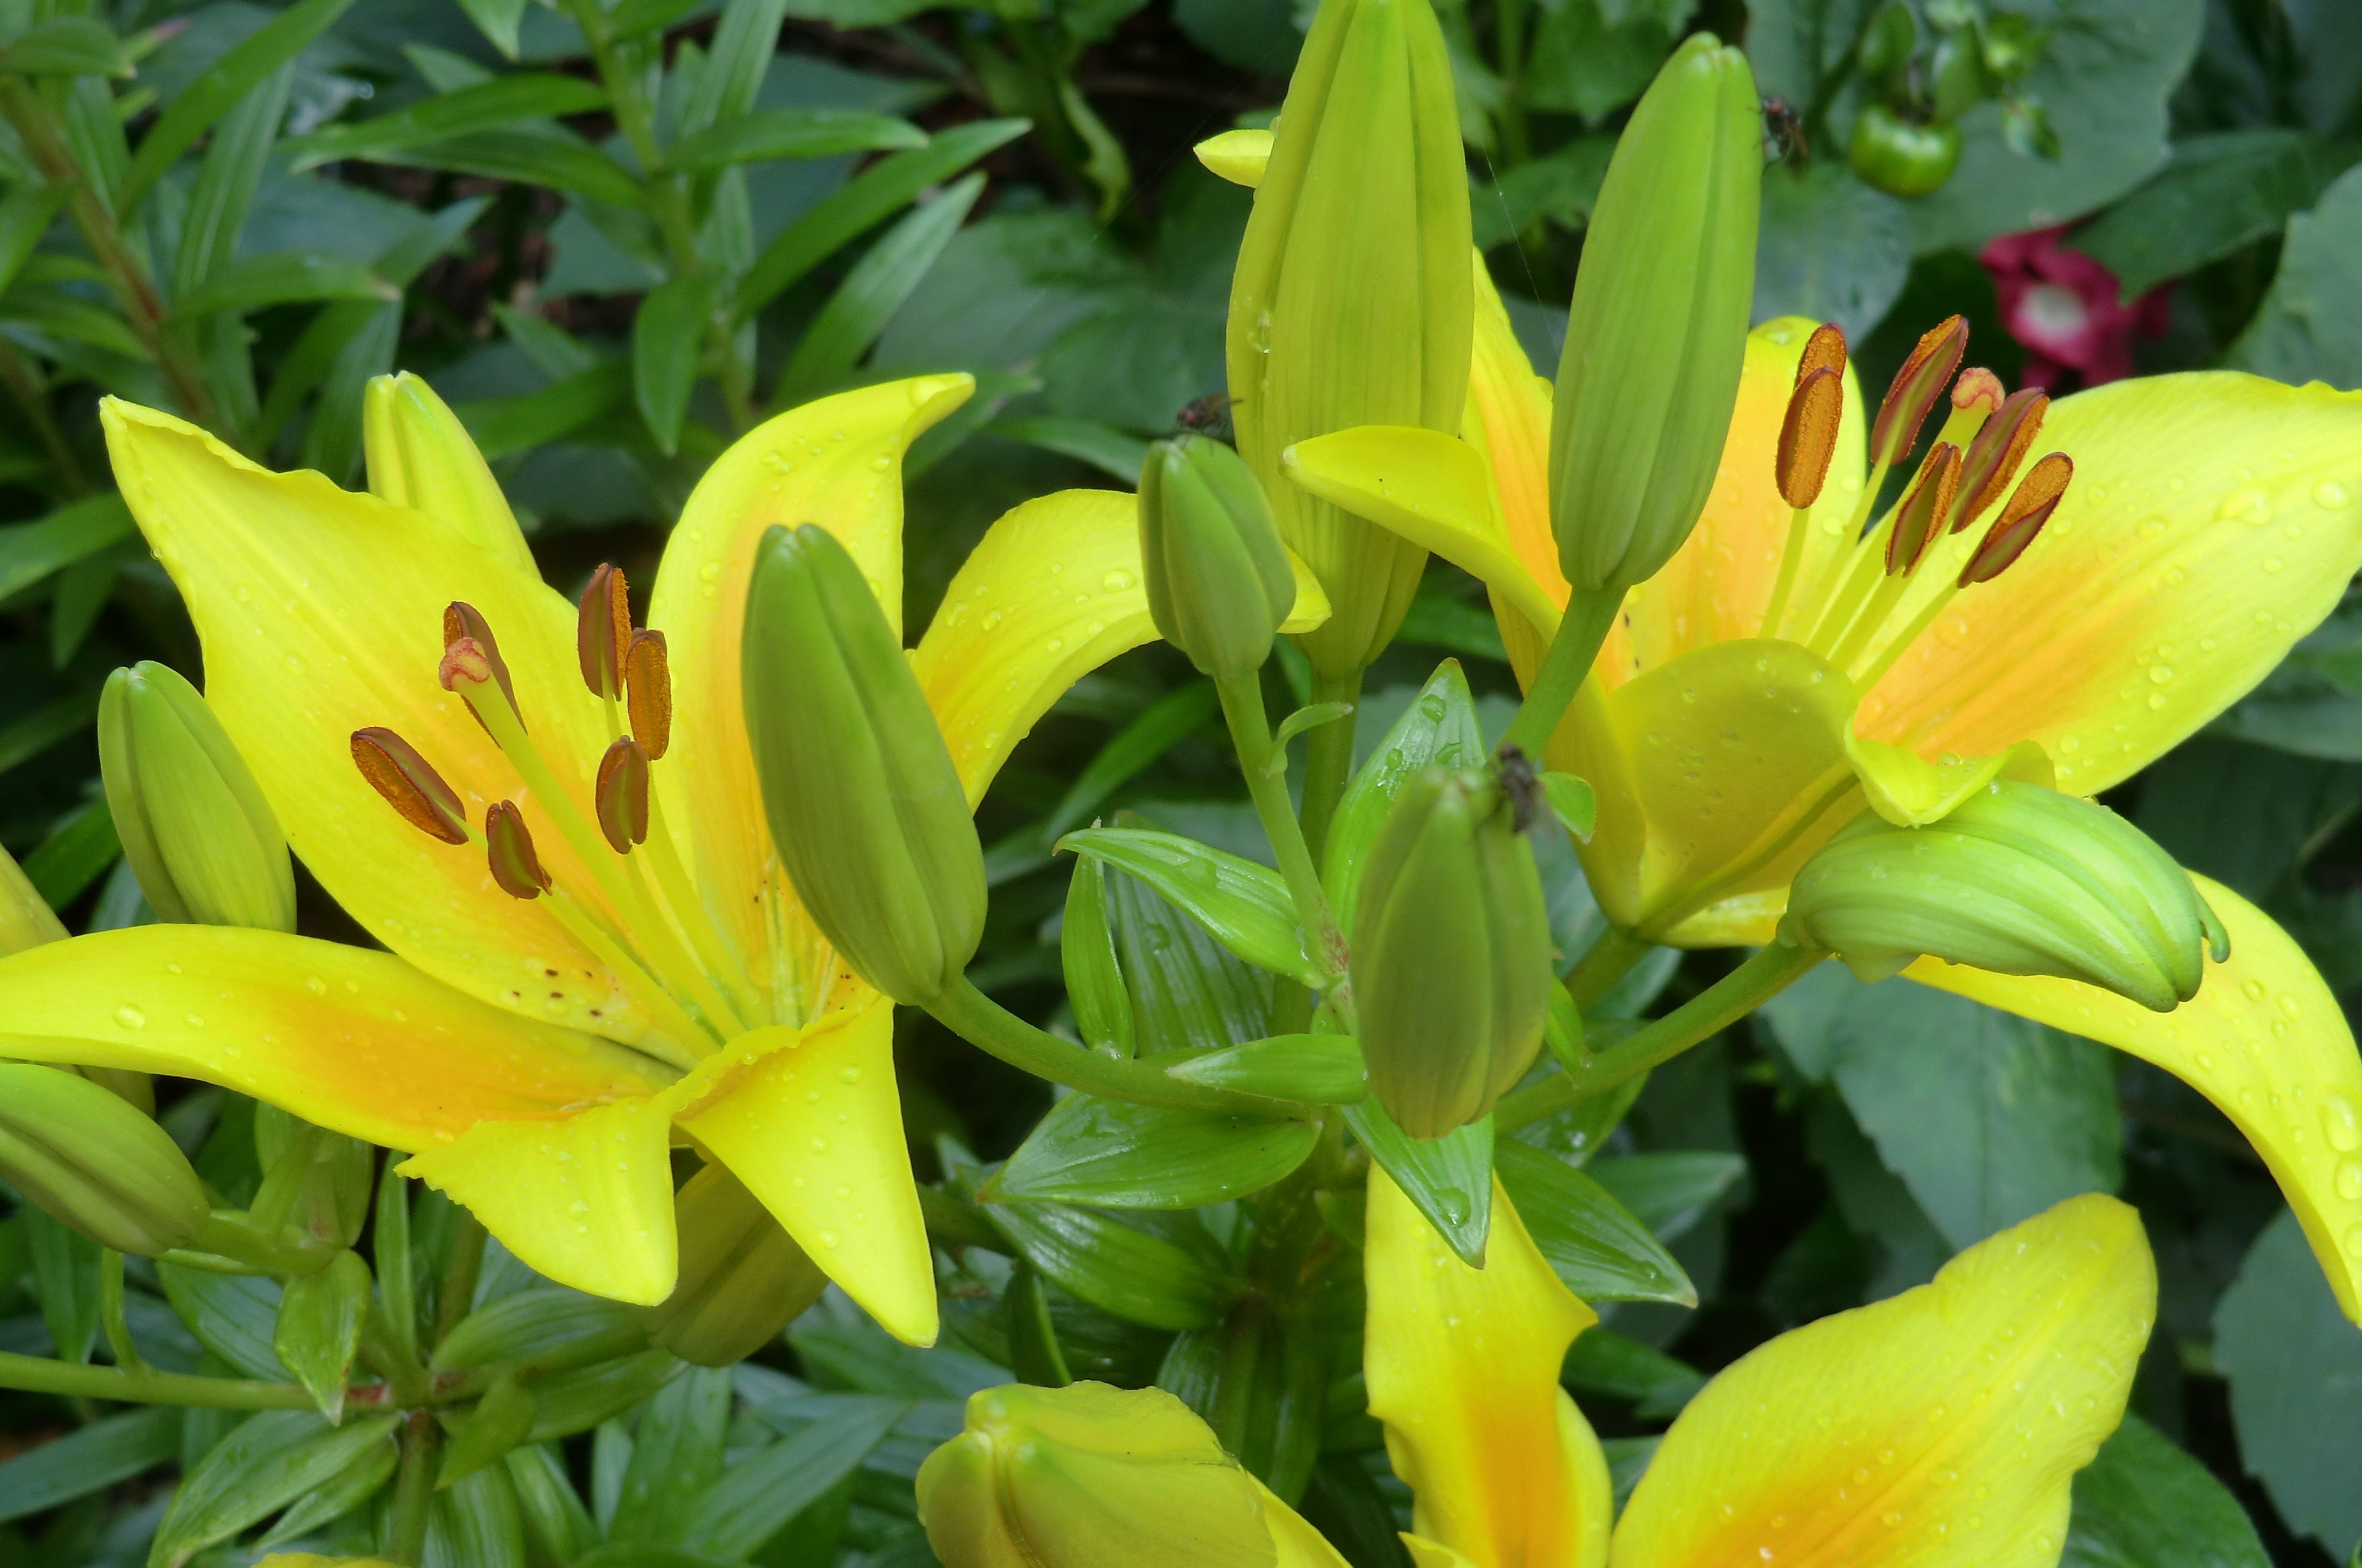
flower, lily, garden, plant, yellow, flora, flowering plant, wildflower, lily family, alstroemeriaceae